Gibraltar

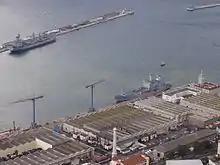

Gibraltar Cruise Terminal receives a large number of visits from cruise ships. The Strait of Gibraltar is one of the busiest shipping lanes in the world.